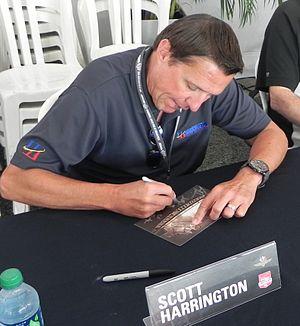
Scott Harrington, né le 24 décembre 1963, est un ancien pilote de course automobile américain dans l'Indy Racing League. Il est maintenant entraîneur de pilote de course privé.